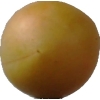
Label: cherry_wax